Nanteuil-en-Vallée

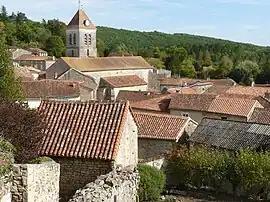
The church and surroundings in Nanteuil-en-Vallée

Nanteuil-en-Vallée (before 1962: "Nanteuil") is a commune in the Charente department in southwestern France.